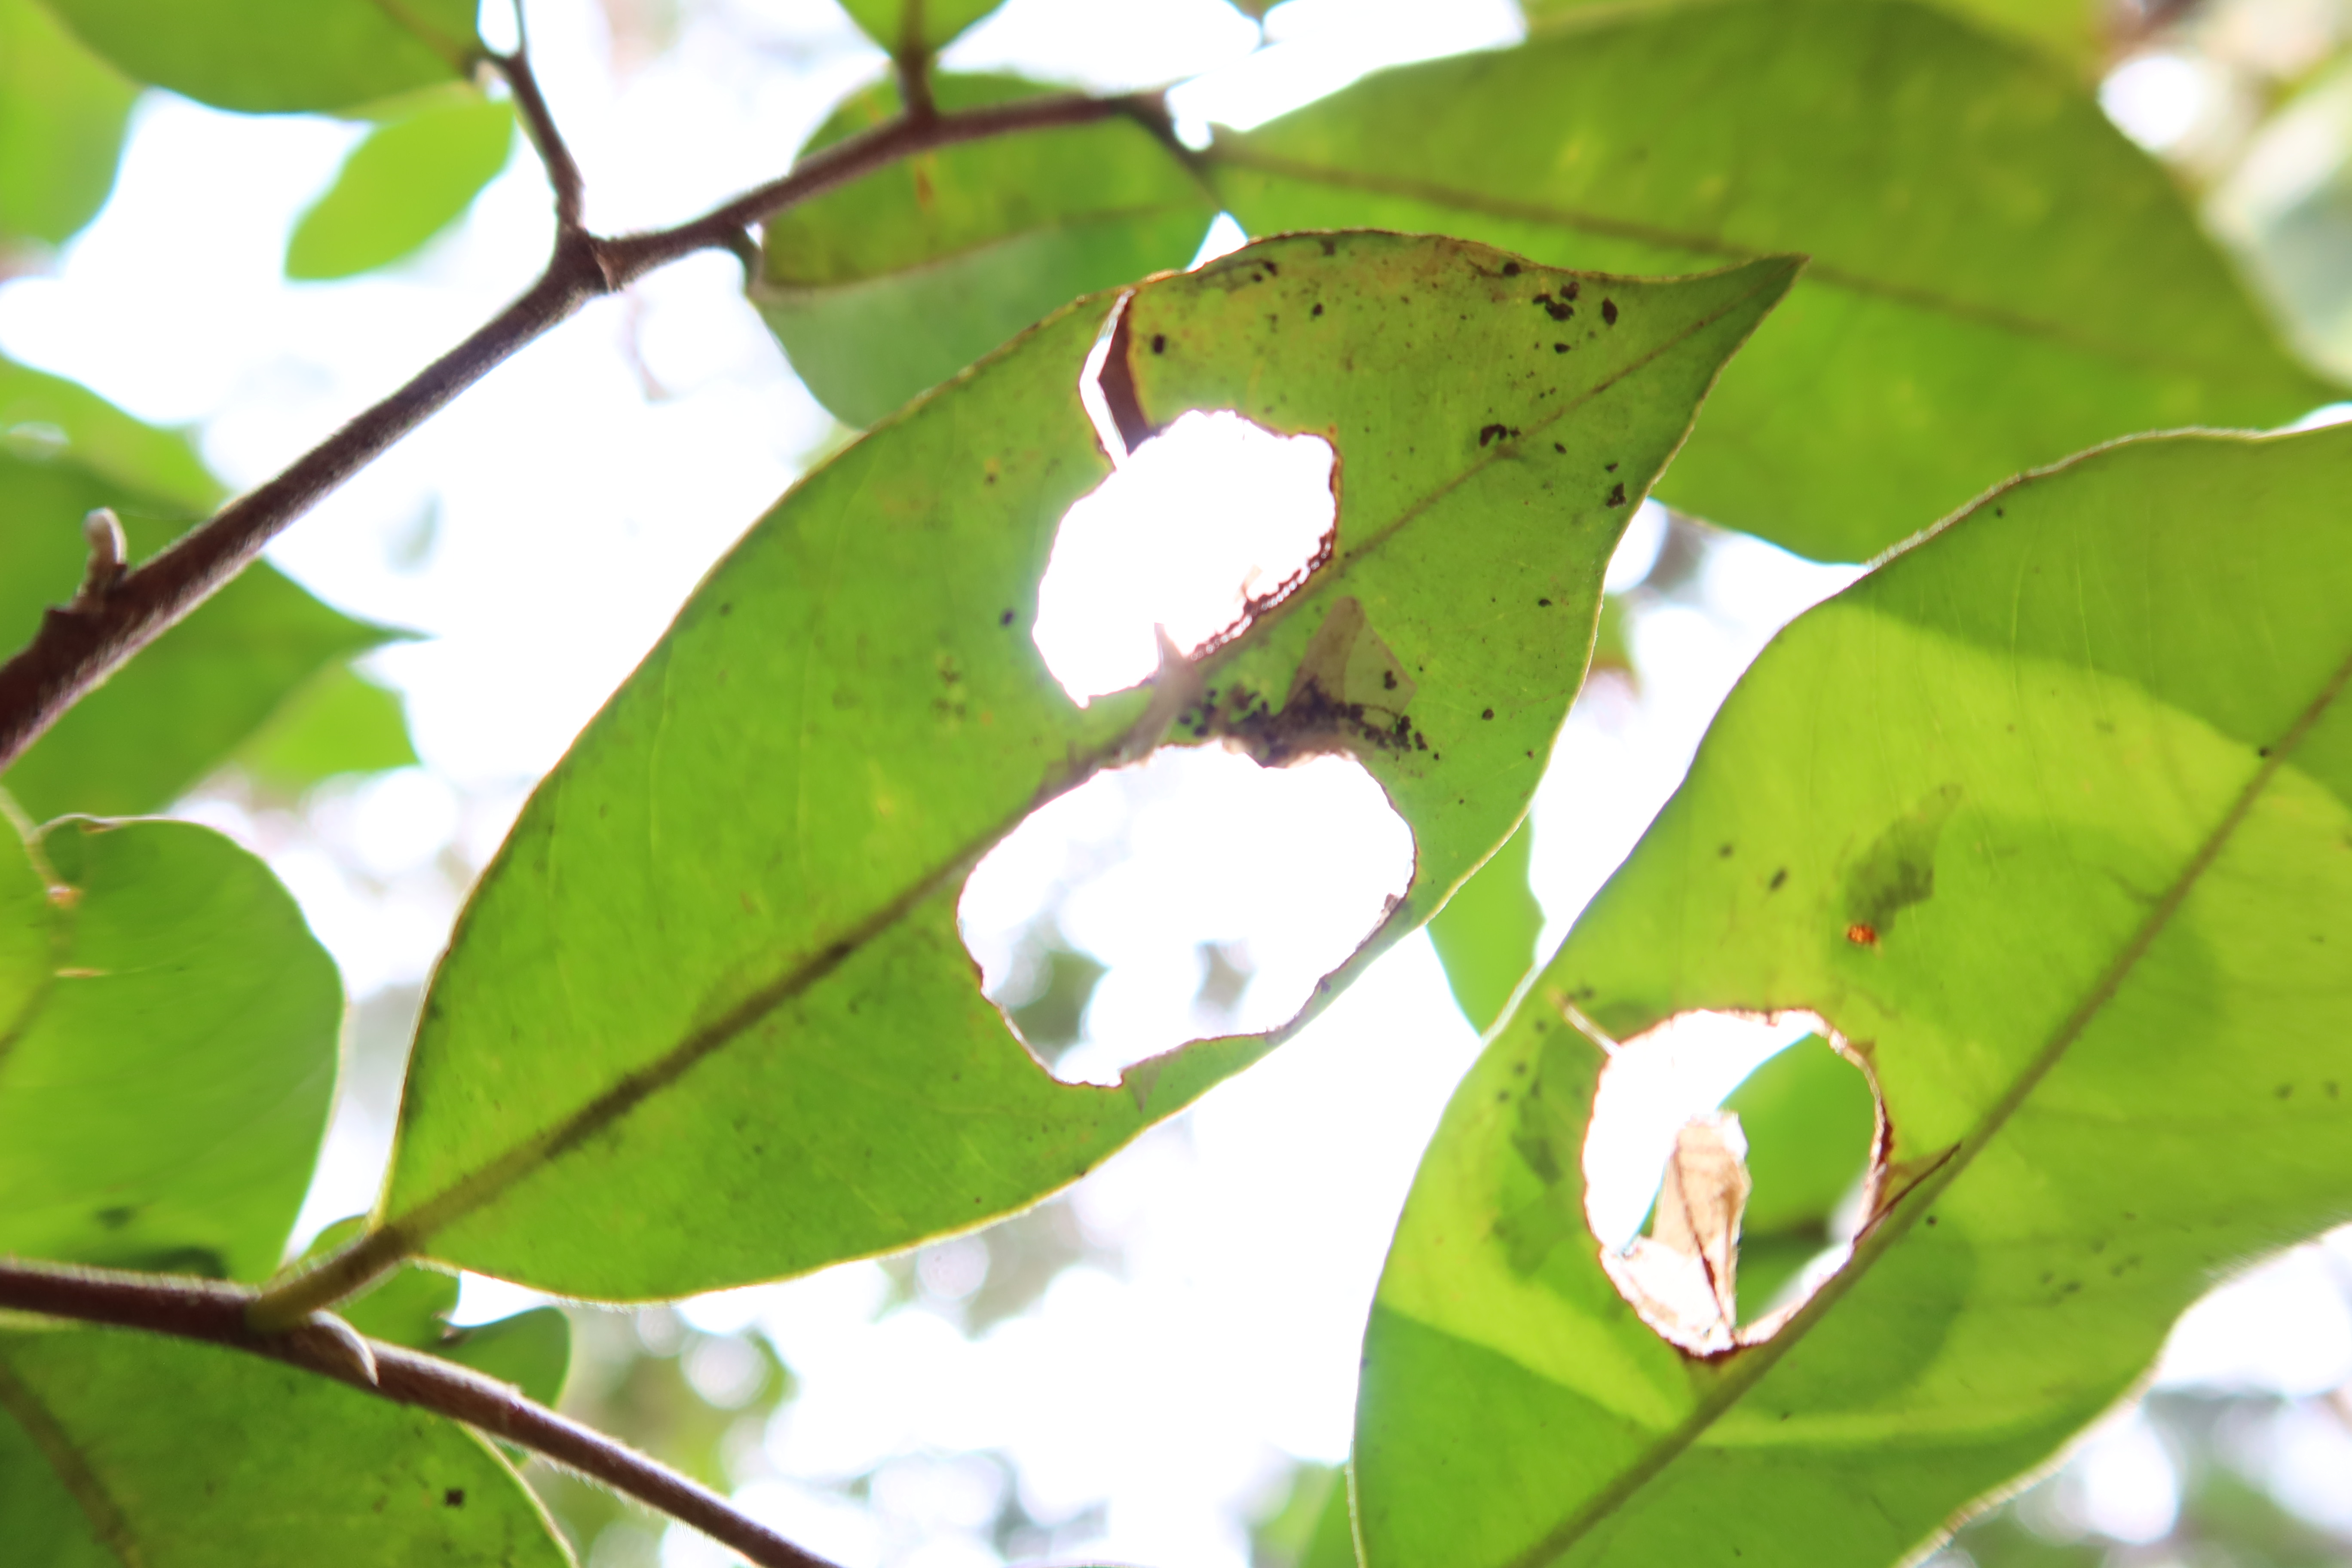
Label: Brown clumps